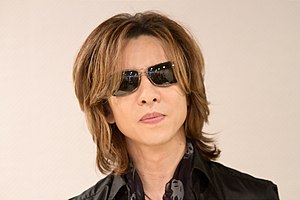
X Japan / Diskografi
Yoshiki
X Japan er et teatralsk hård rock/heavy metal-band fra Japan. De bliver ofte set som efterfølgere af bandet Kiss og Loudness. X Japan regnes af mange som grundlæggeren af stilen Visual kei